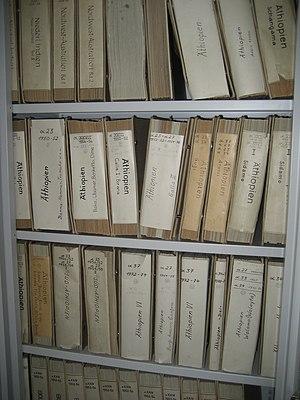
Les expéditions de recherche allemandes en Afrique intérieure sont une série de quatorze expéditions menées en Afrique par des scientifiques allemands entre 1904 et 1955. Les douze premières sont dirigées par l'ethnologue Leo Frobenius, on les appelle parfois les « expéditions Frobenius ».
L'Institut Frobenius est le plus ancien institut de recherche en anthropologie d'Allemagne. Il est nommé d'après Leo Frobenius. Il se situe à Francfort, Gruneburgplatz 1.